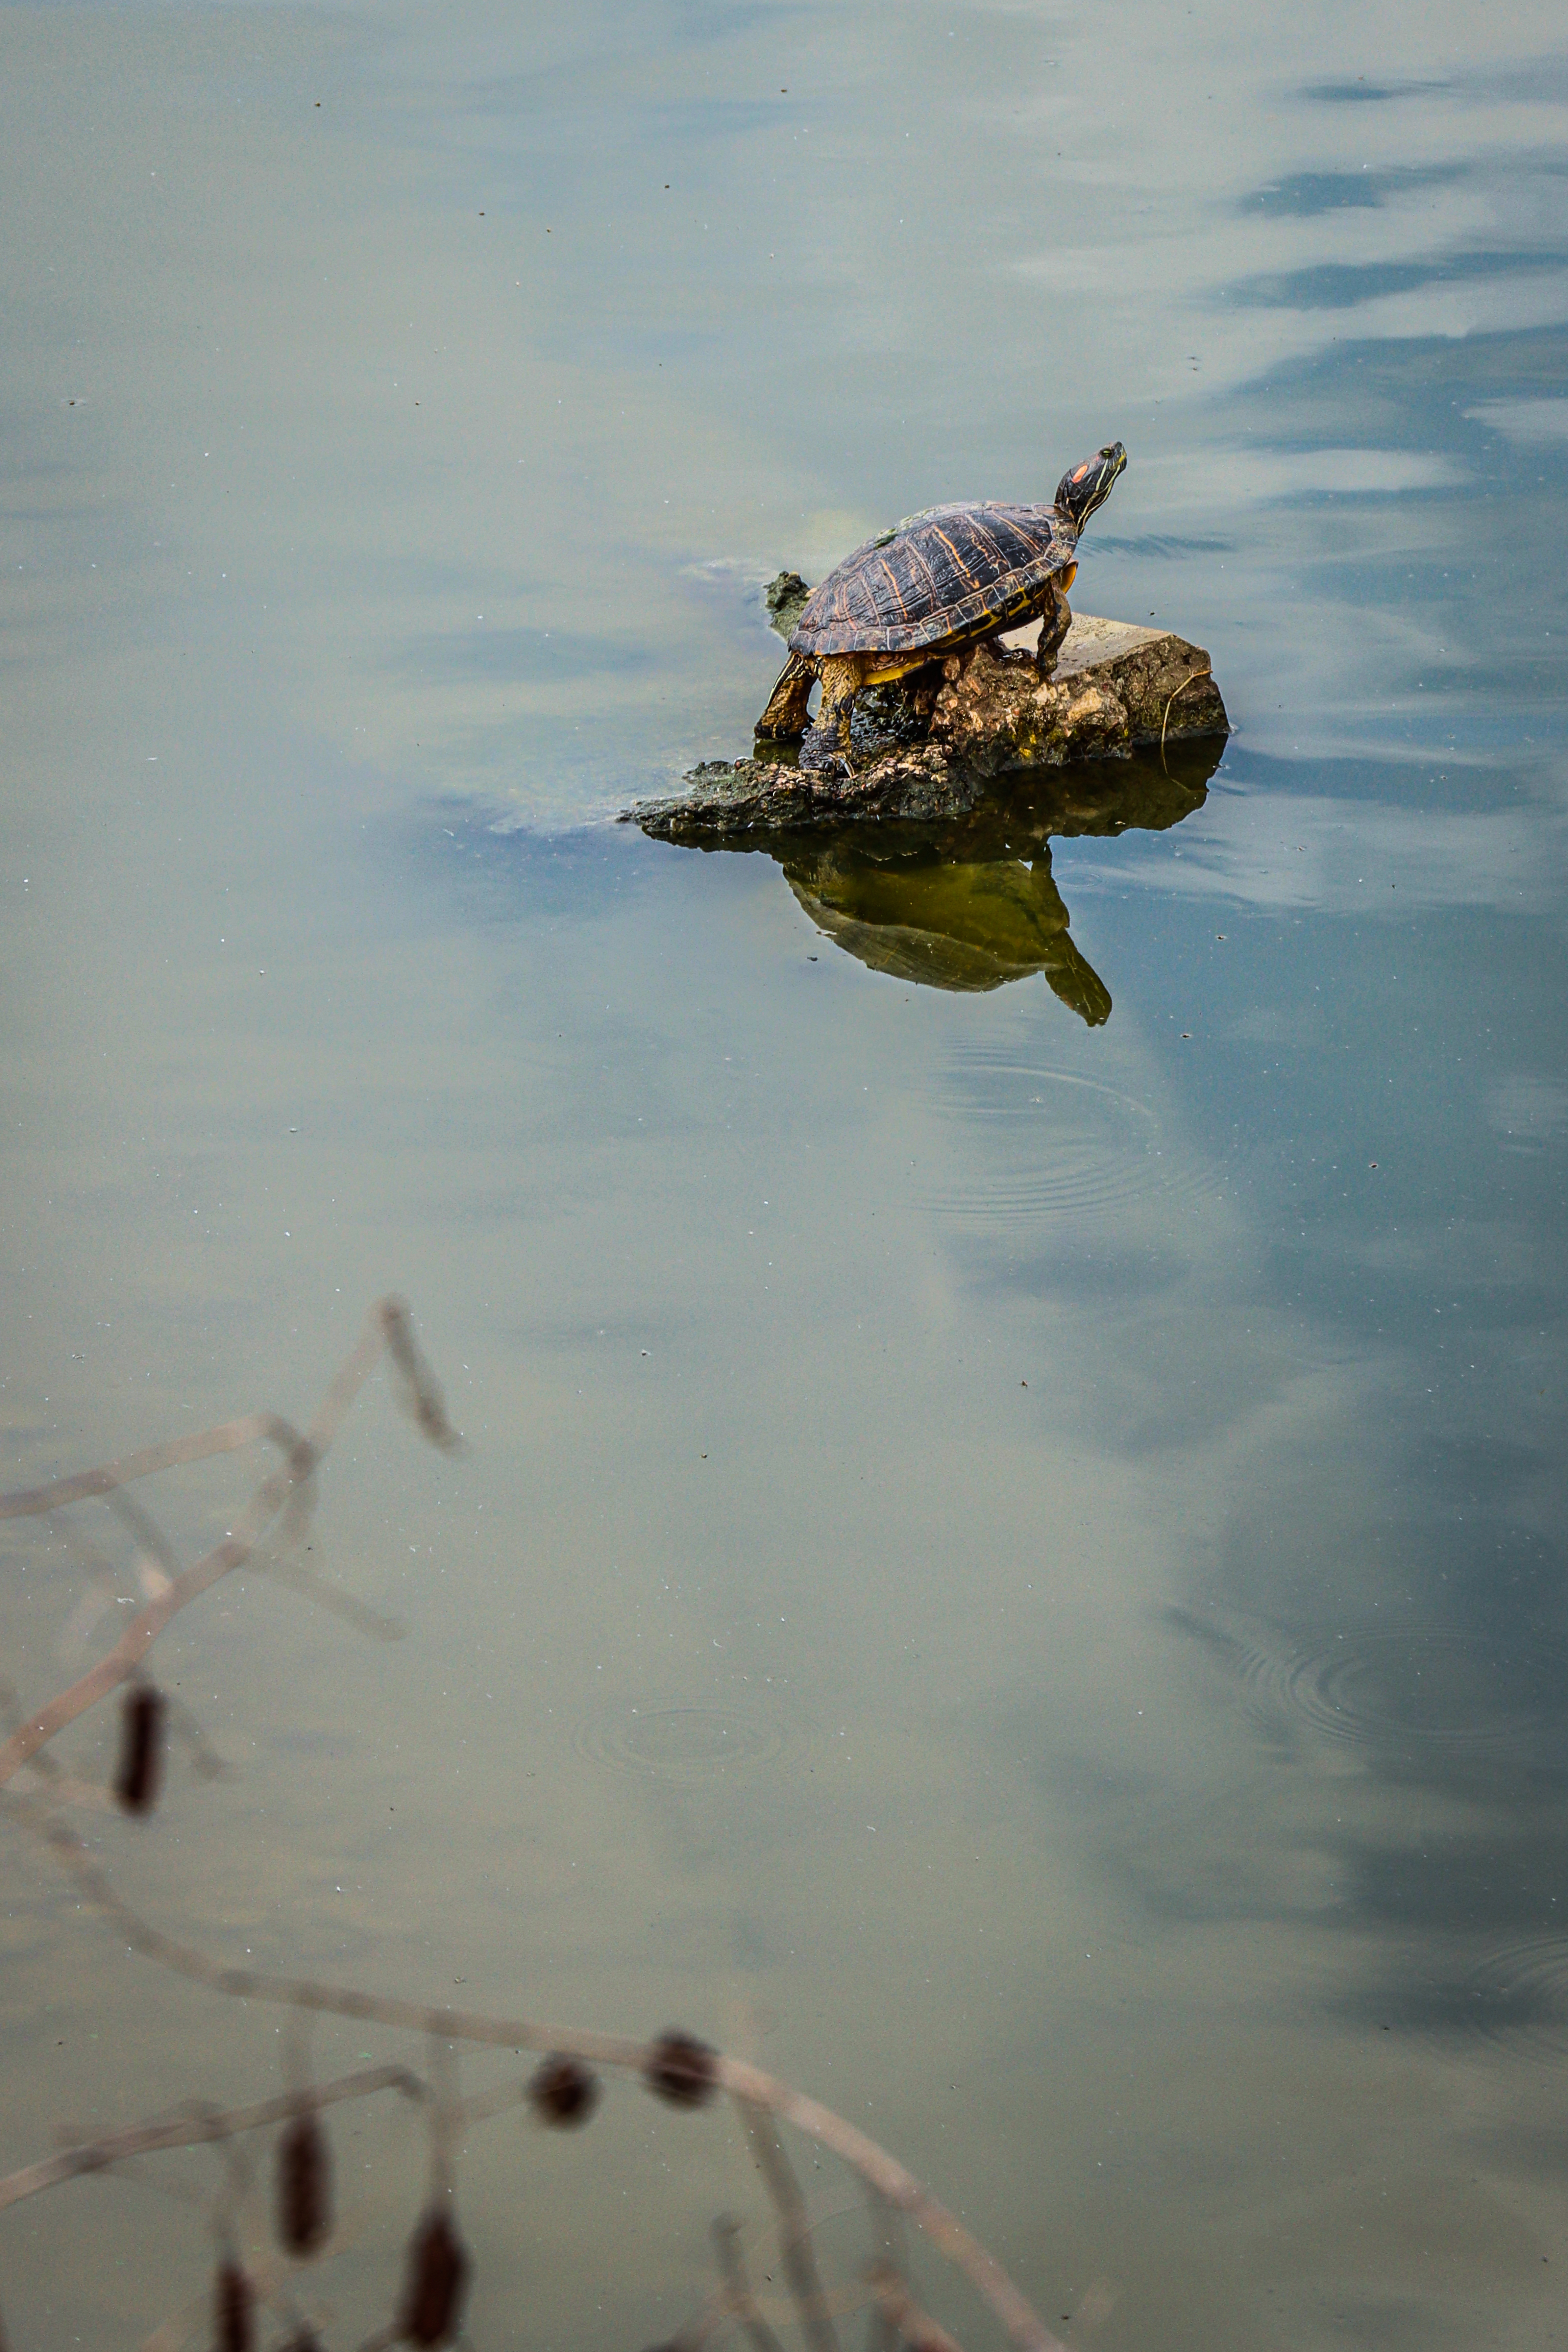
duck, bird, water, reflection, sky, outdoors, nature, reptile, fluid, turtle, lake, plant, liquid, beak, tree, Pond turtle, tortoise, wood, waterfowl, ducks, geese and swans, water bird, sea turtle, wetland, wildlife, pond, trachemys, tail, twig, insect, reservoir, ocean